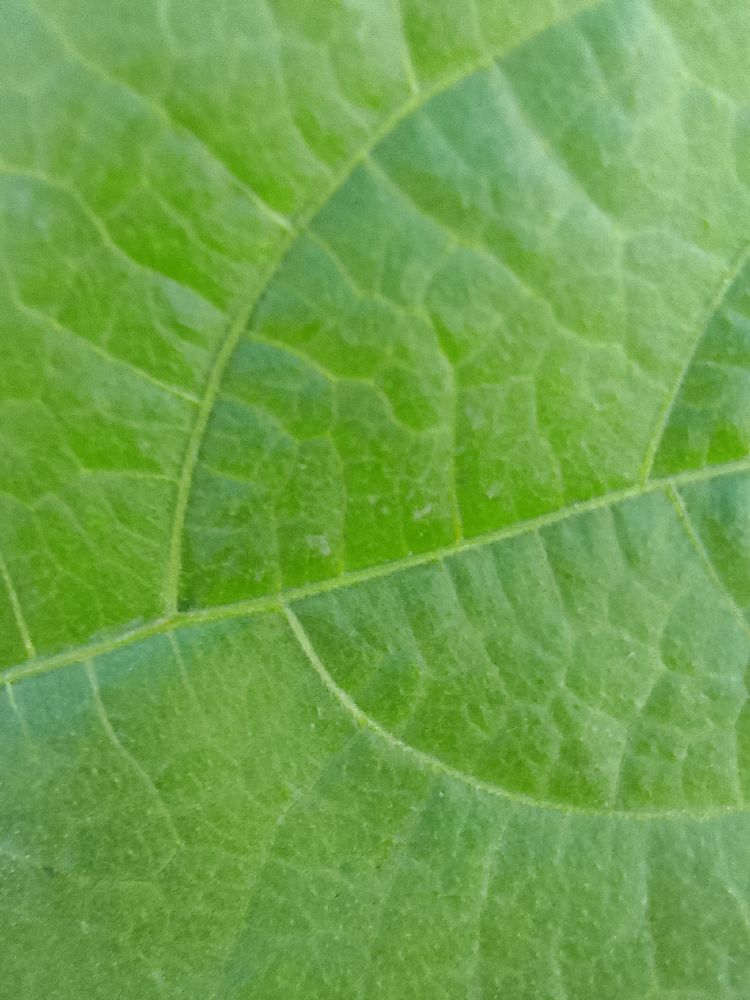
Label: healthy